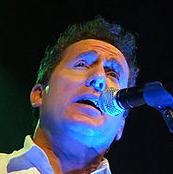
Age: 48